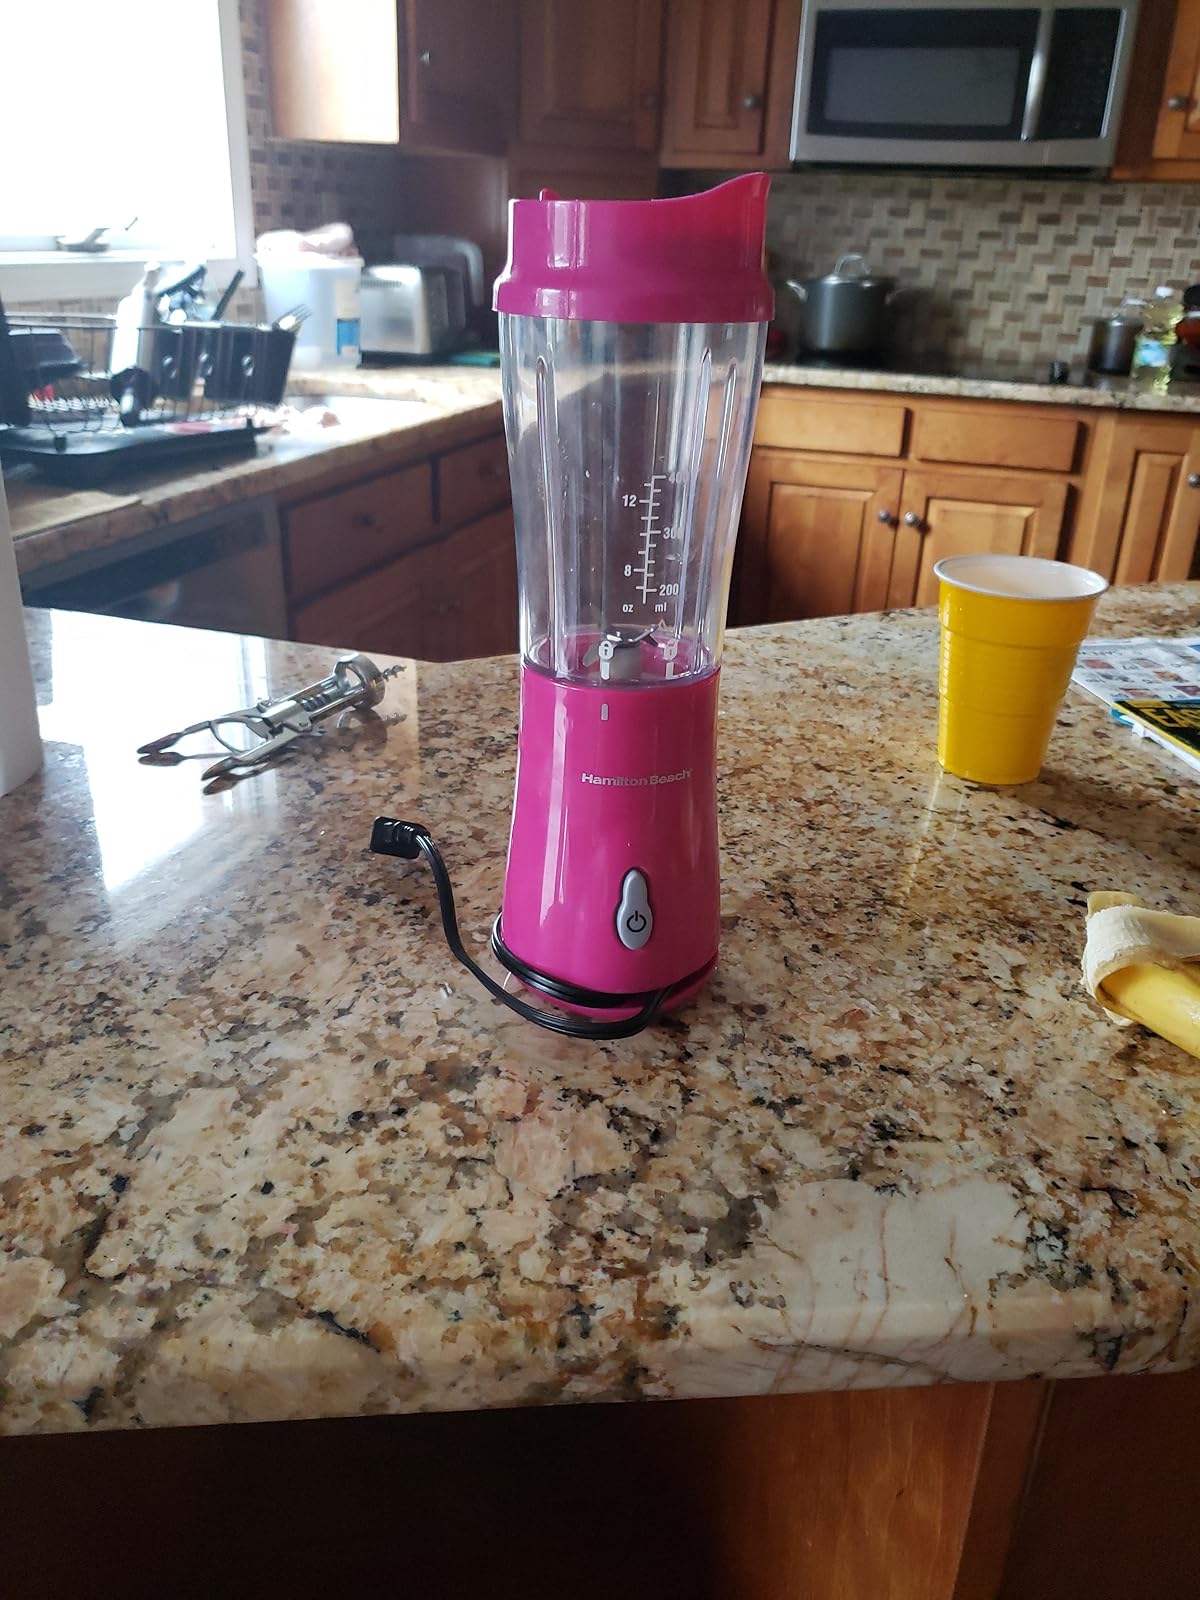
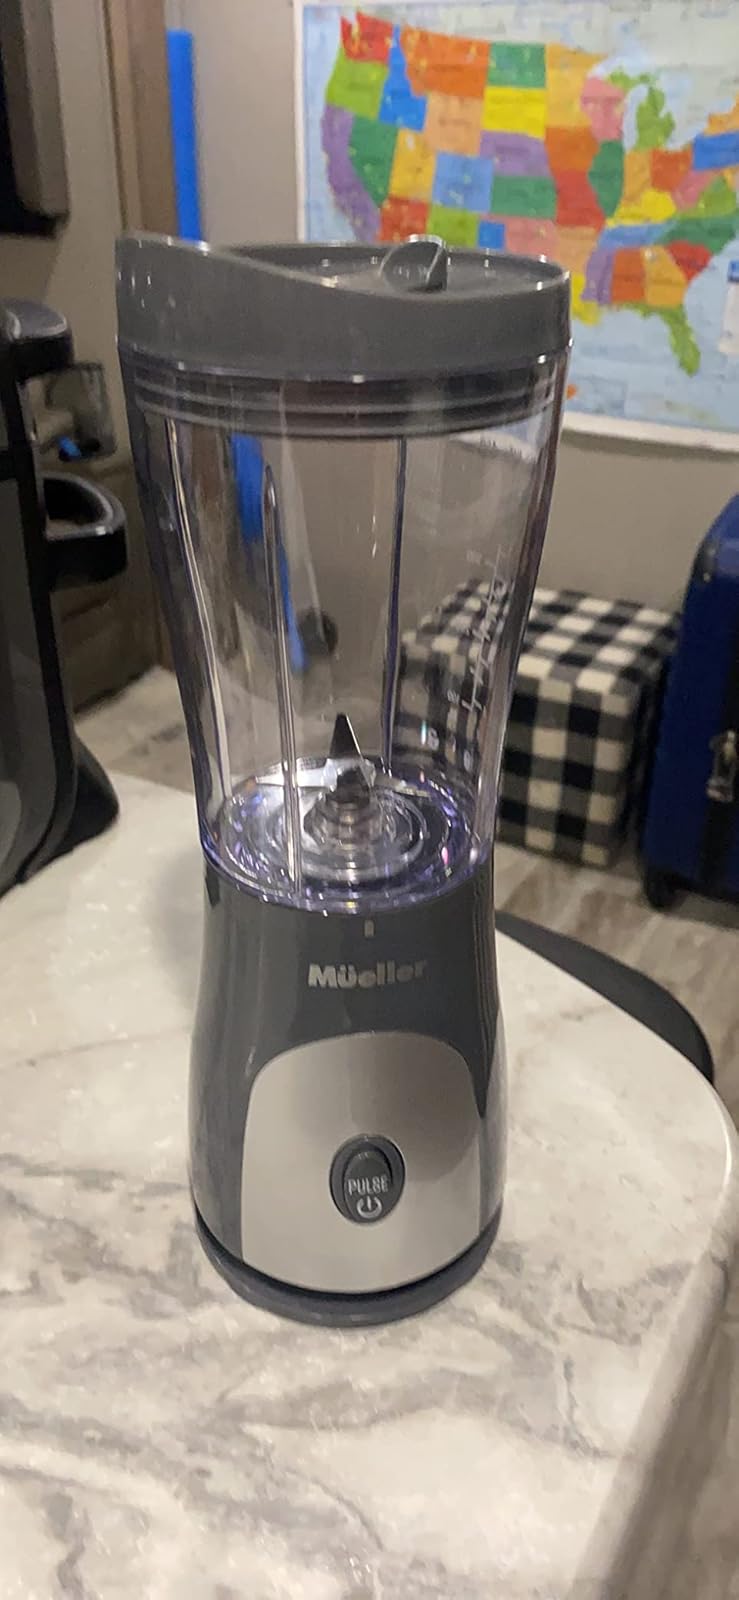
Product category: items_blender
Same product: no